René Mouille

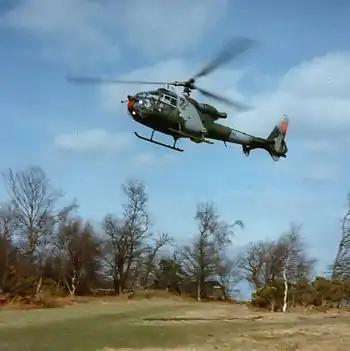
Gazelle with No. 16 Flight AAC in 2006; the Gazelle first flew on 7 April 1967; the AAC's 22 Gazelles were retired in 2012, with the UK flying 119 in its armed forces; the Puma and Gazelle were jointly developed with Westland Helicopters of Somerset

In the later 1960s, he developed the fenestron design for a helicopter's rear tail rotor, with Paul Fabre, the aerodynamicist of Sud Aviation. He invented the Starflex and Spheriflex rotorhead designs. He became chief designer of Sud Aviation helicopter division in 1960.